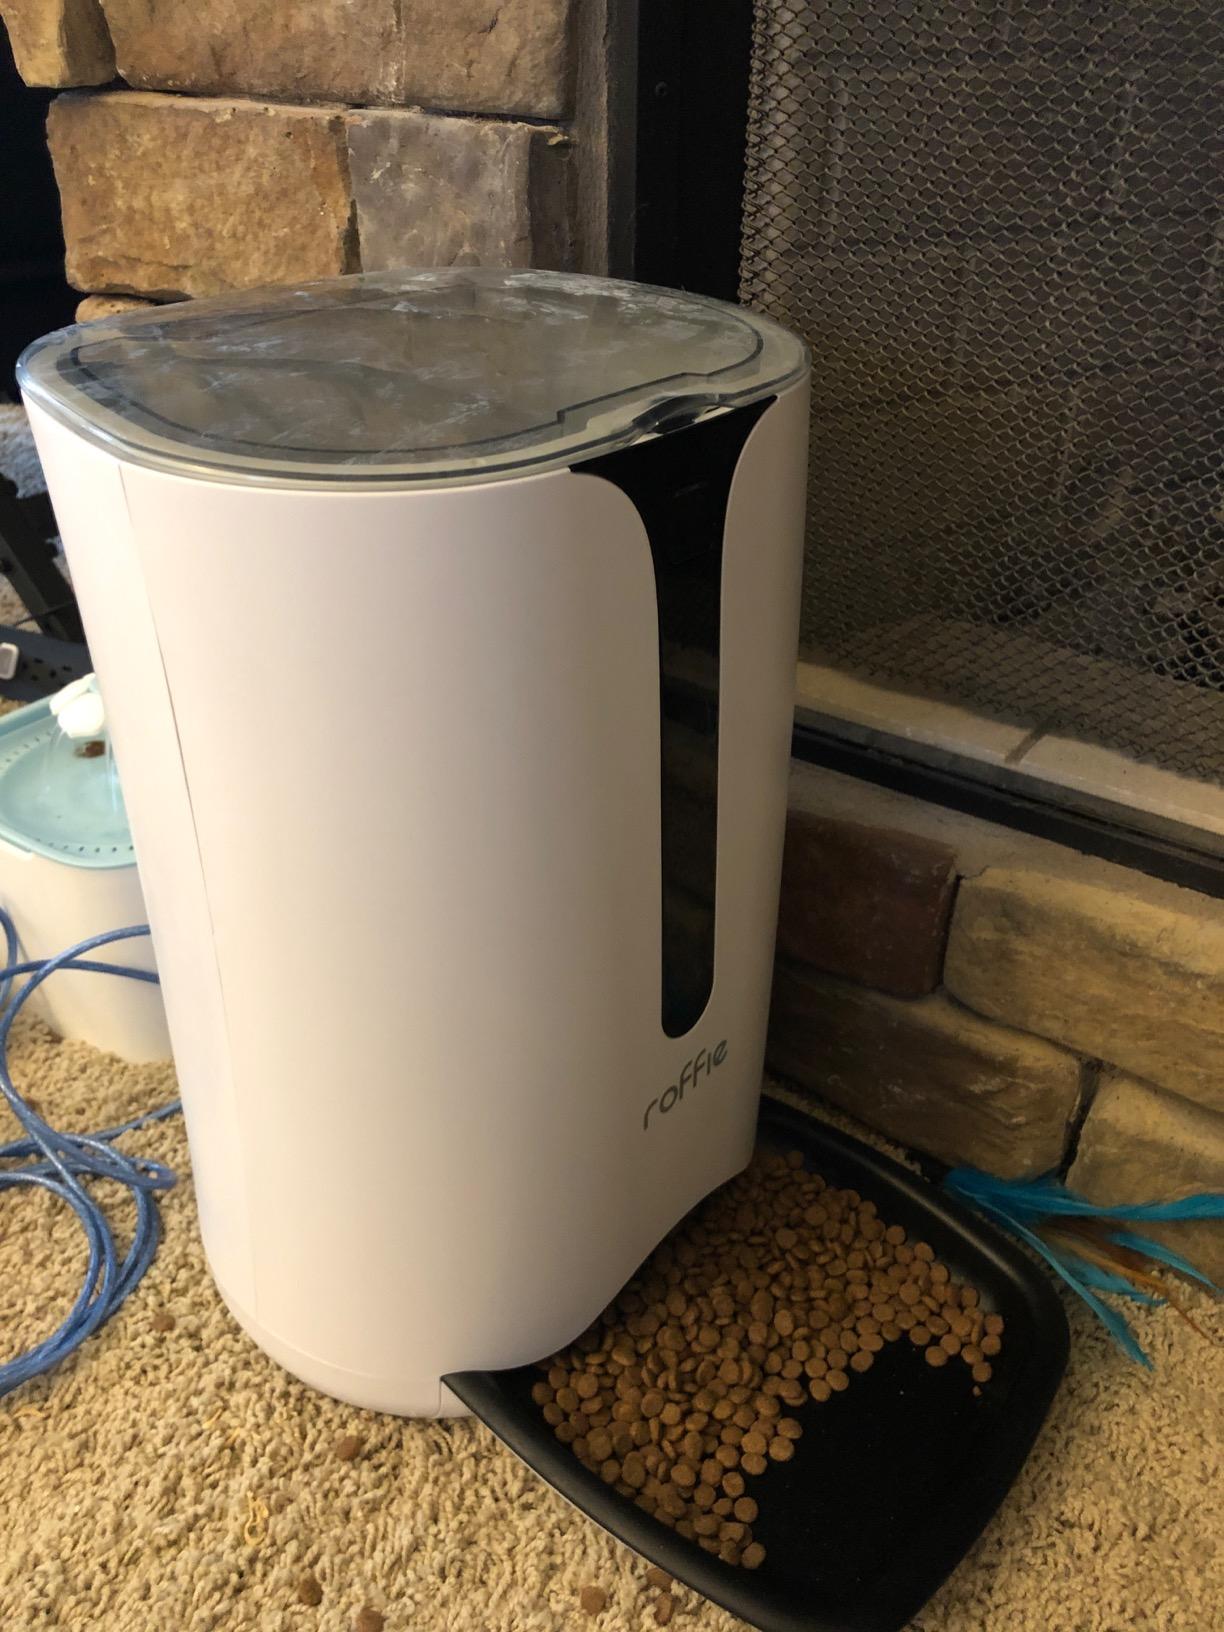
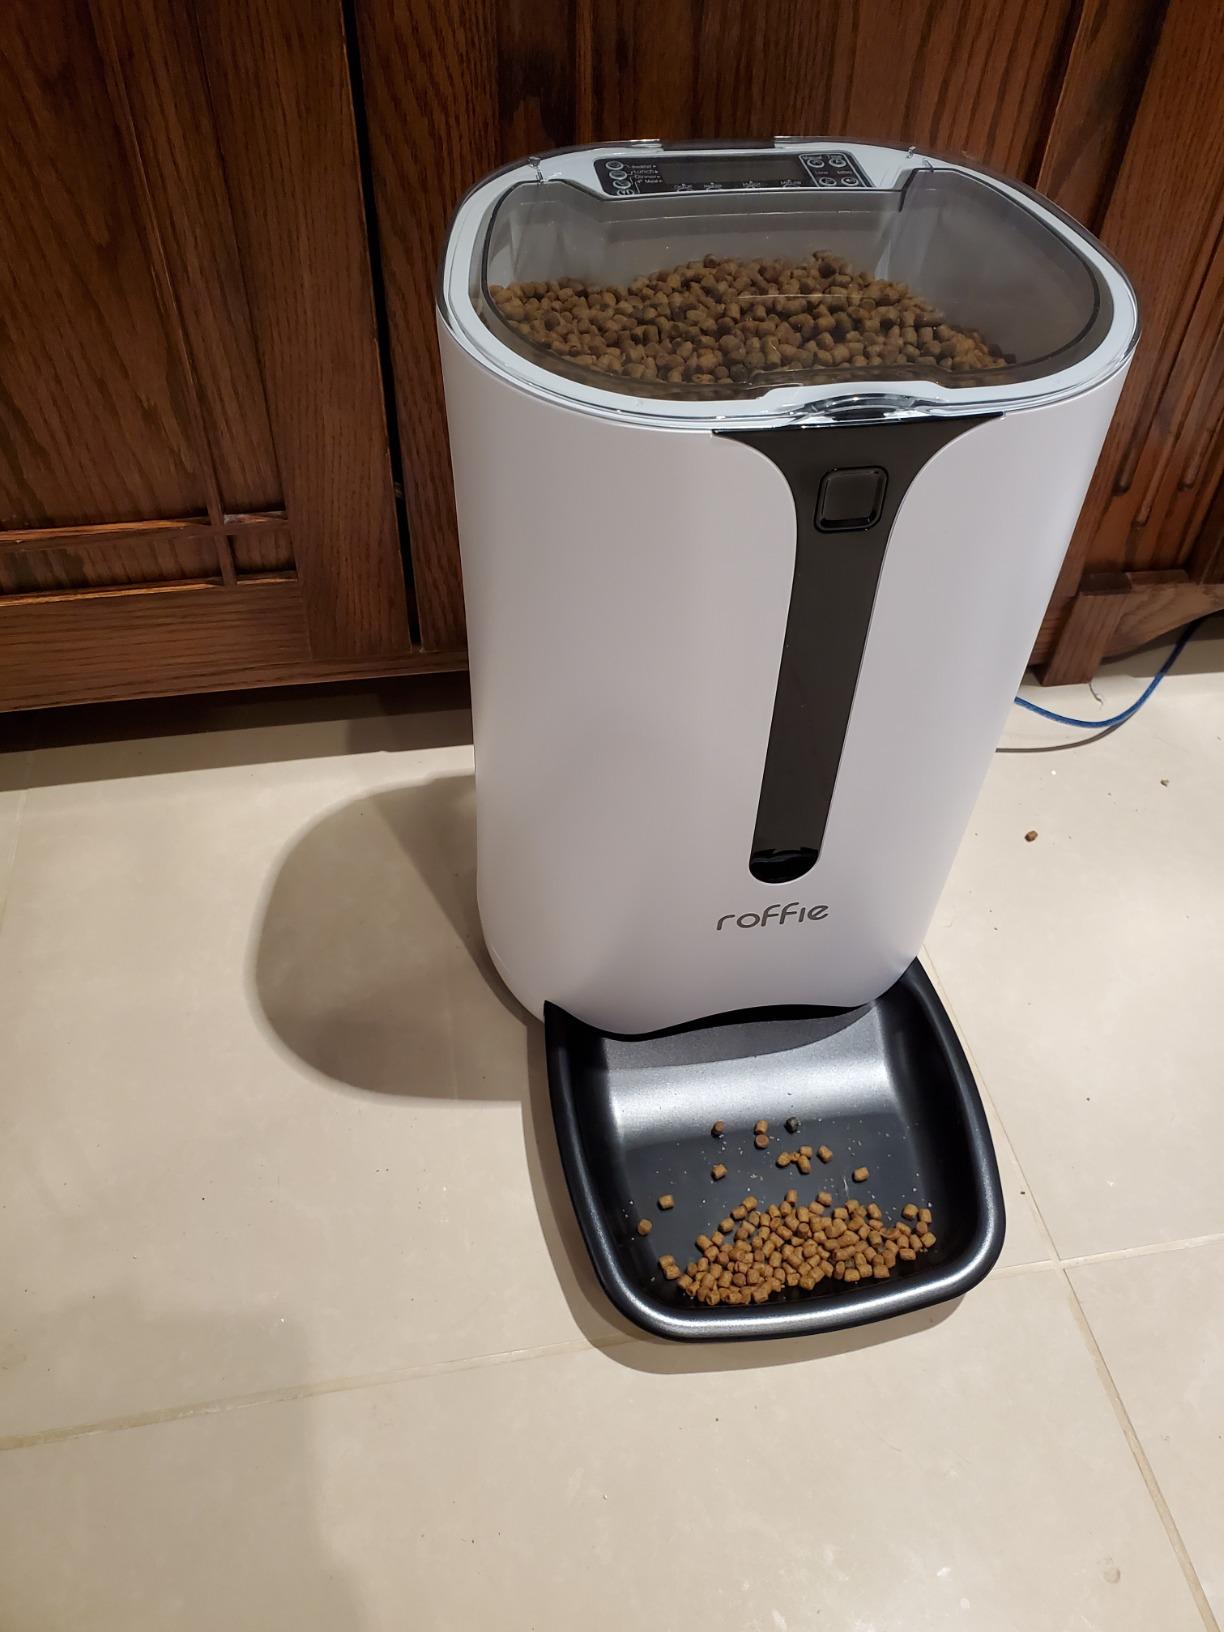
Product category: items_feeder
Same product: yes